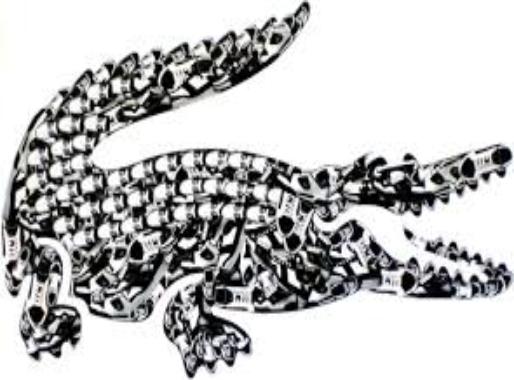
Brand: lacoste
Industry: Clothes